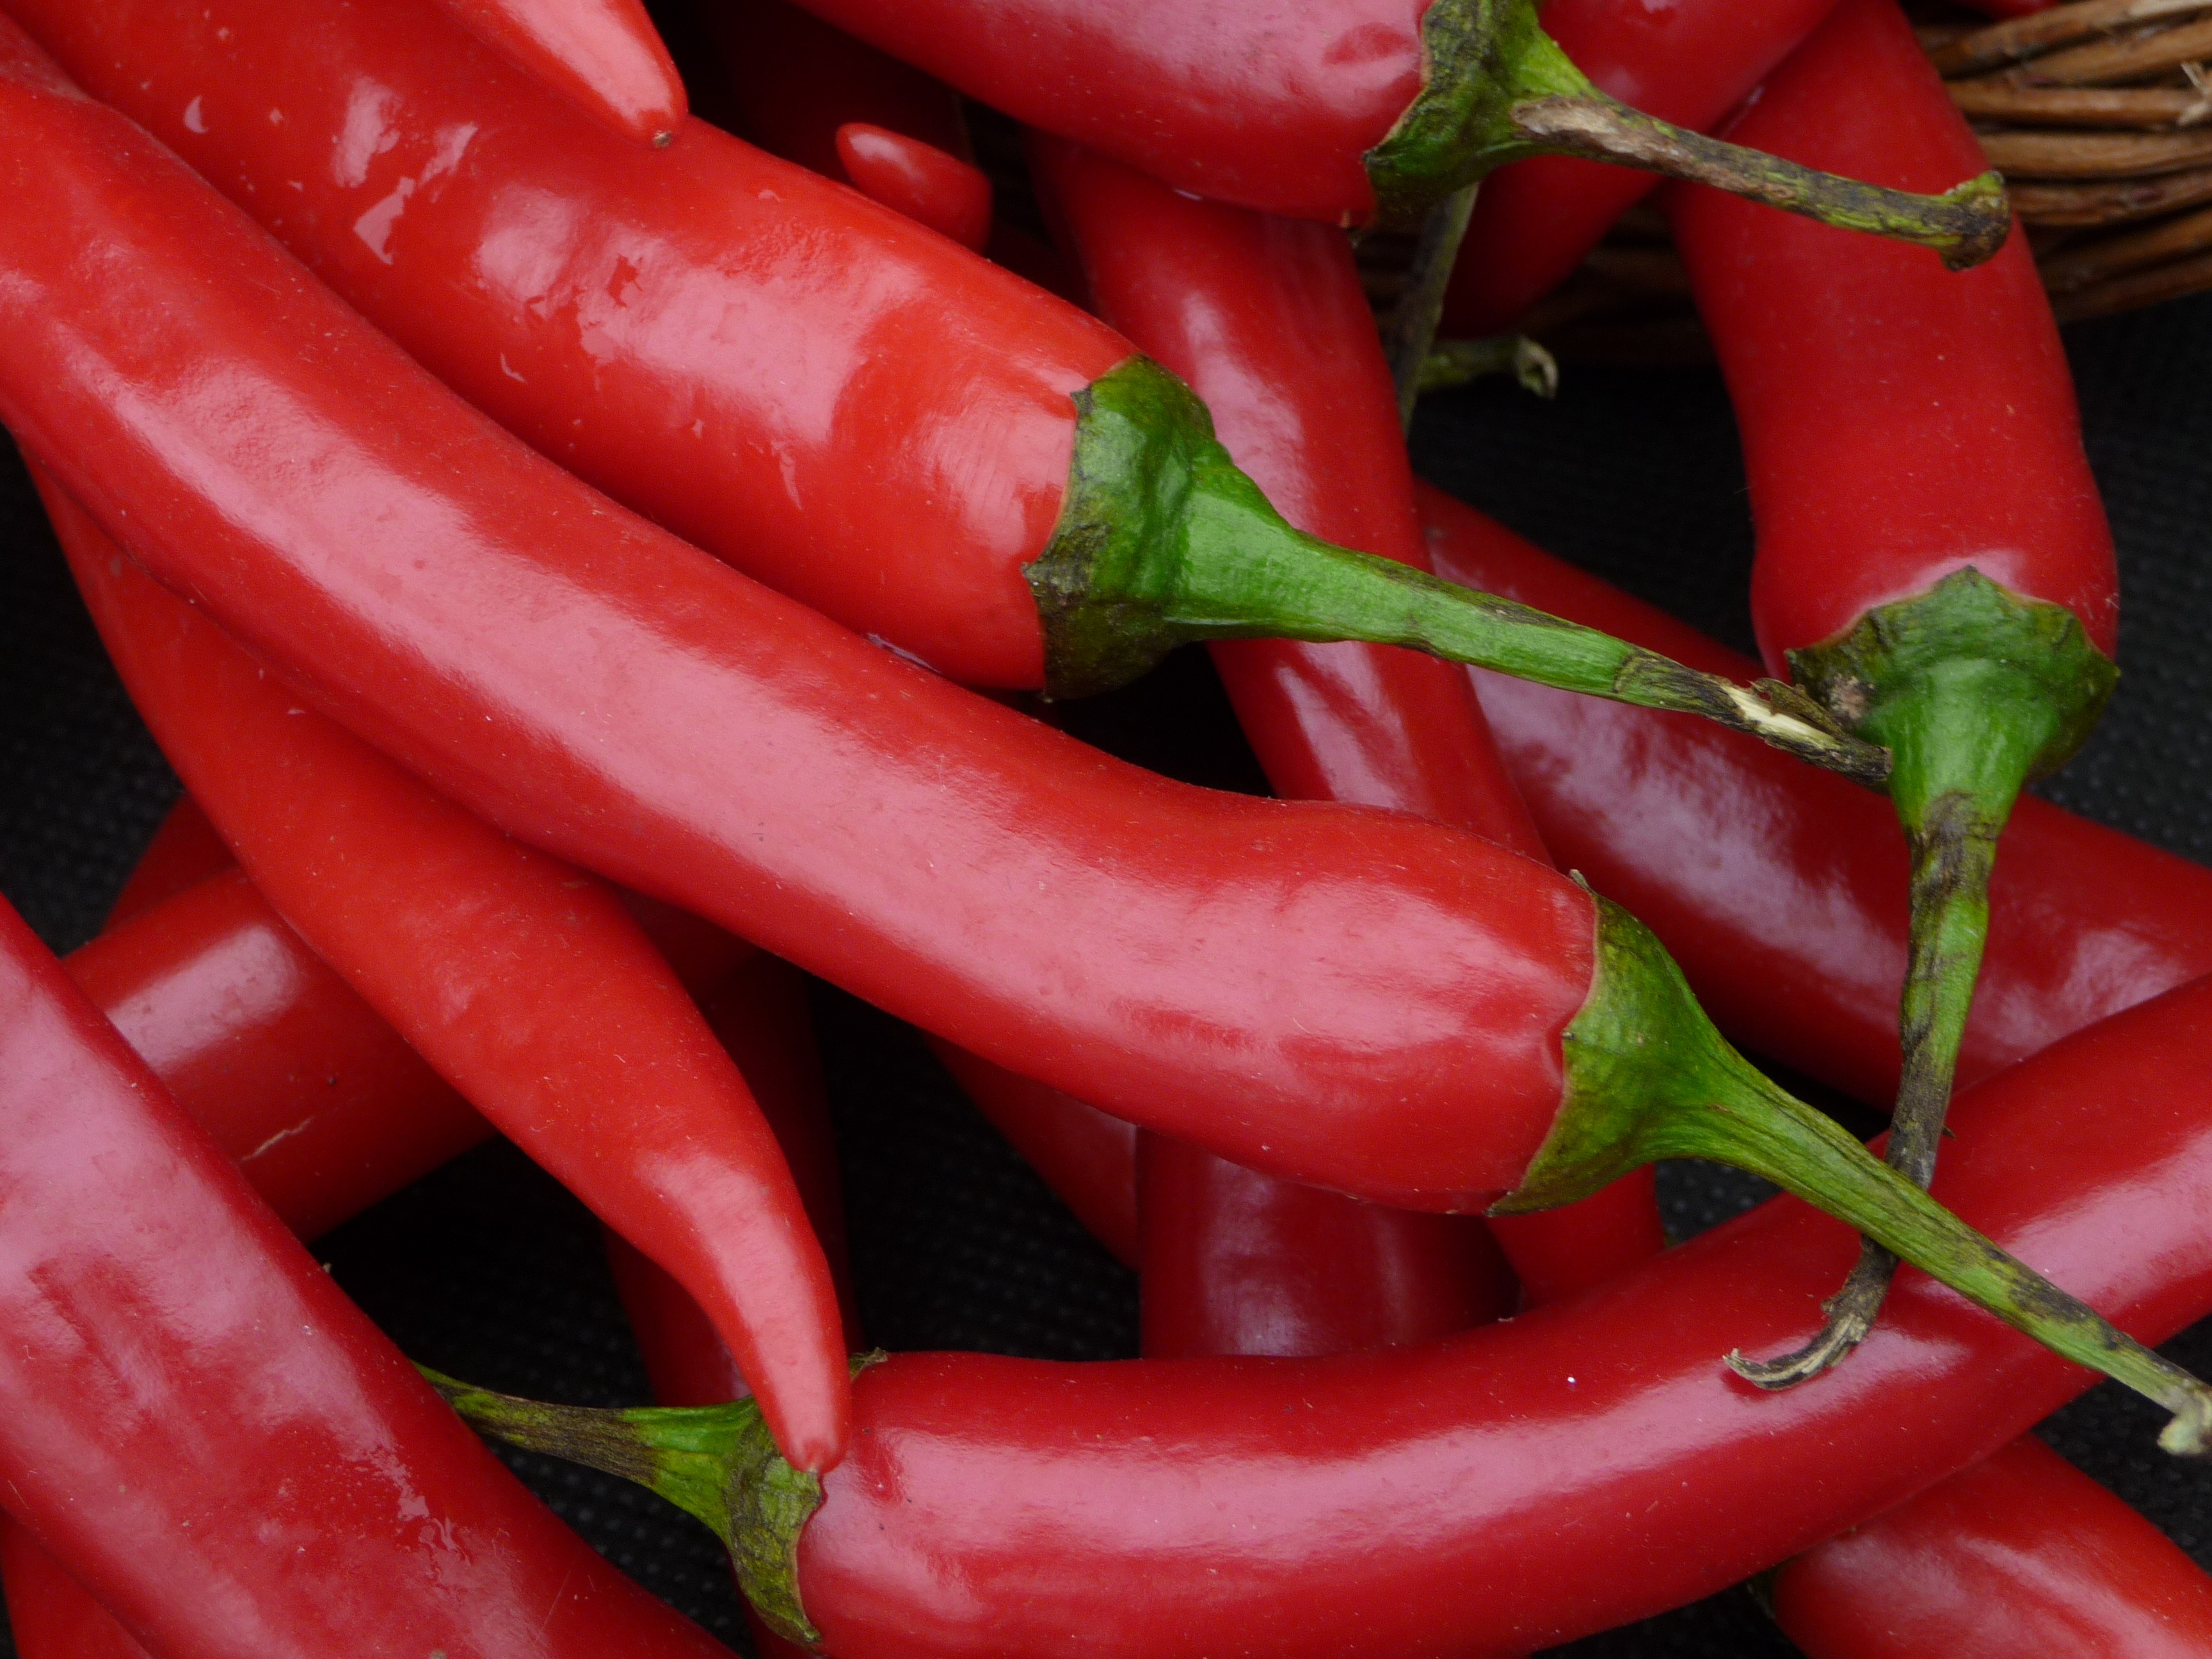
plant, ripe, food, spice, red, ingredient, produce, vegetable, basket, lifestyle, seasoning, colour, hot, peppers, spicy, bell pepper, vegetarian, chilli, raw, chilly, heap, taste, flowering plant, chili pepper, red chilli, cayenne pepper, land plant, bird's eye chili, serrano pepper, malagueta pepper, peperoncini, bell peppers and chili peppers, pimiento, tabasco pepper, italian sweet pepper, red bell pepper, green stalks, flavouring